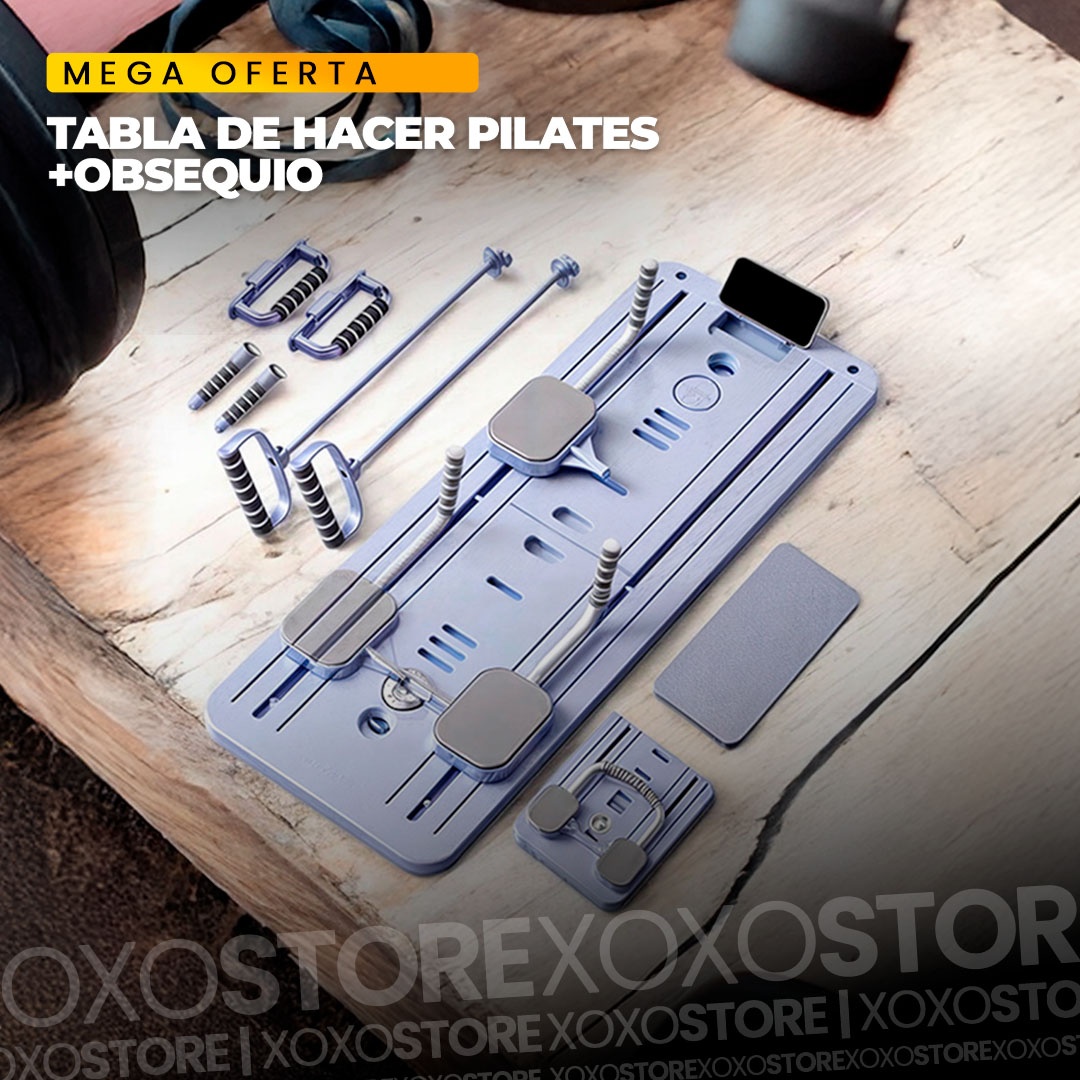
Tabla multifuncional para hacer ejercicio pilates
¡
Brand: XoXo tienda
Category: Sporting Goods > Fitness & General Exercise Equipment > Yoga & Pilates > Pilates Machines